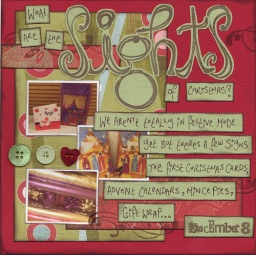
The few signs of Christmas around our house so far.